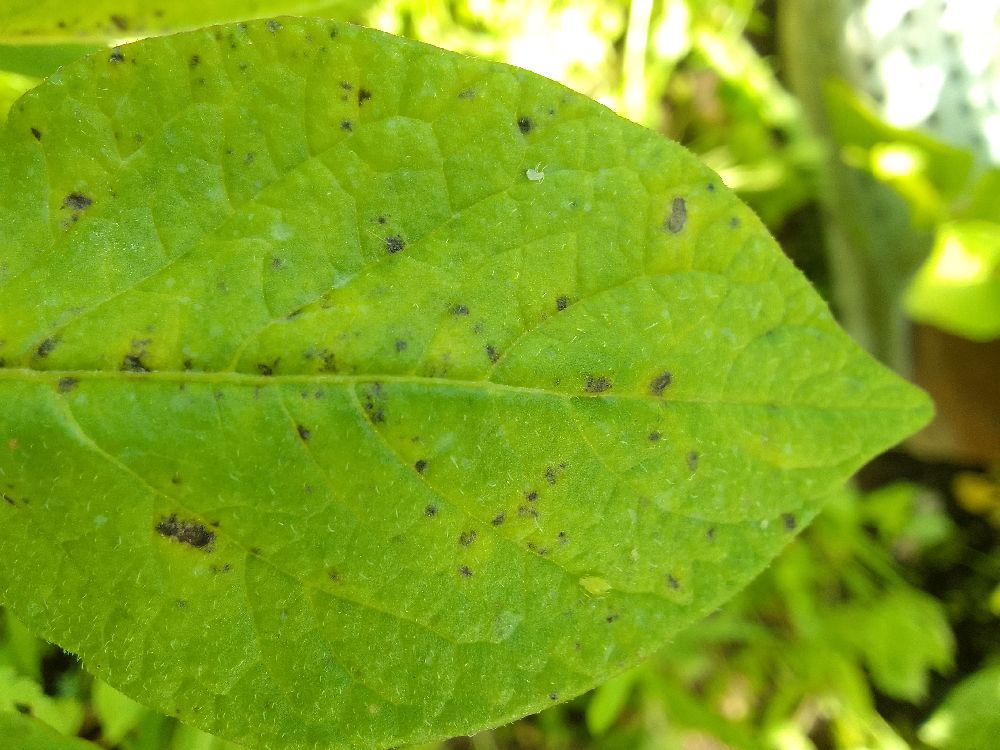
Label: Early blight